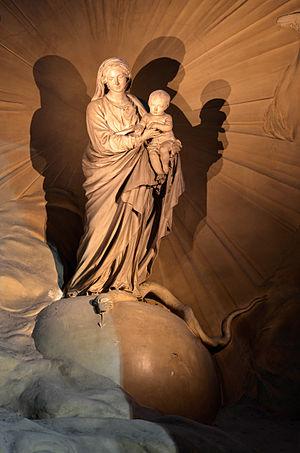
Chapelle de la Vierge de l'église Saint-Sulpice - Paris
L'église Saint-Sulpice est une église paroissiale catholique située dans le quartier de l'Odéon, dans le 6ᵉ arrondissement de Paris.